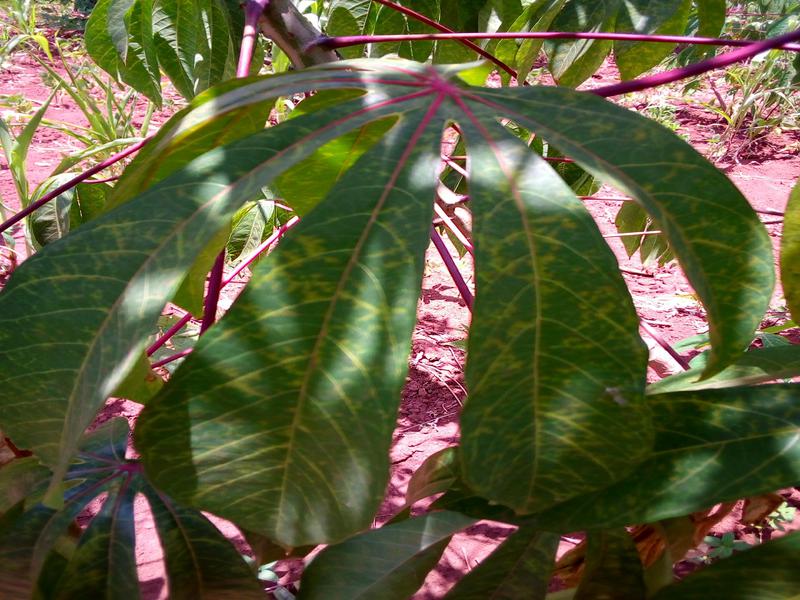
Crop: cassava
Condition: brown_streak_disease